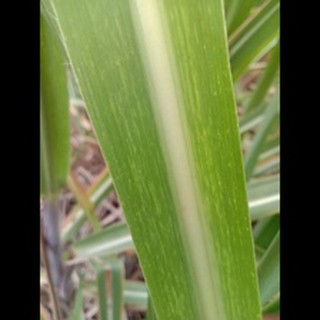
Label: sugarcane_mosaic